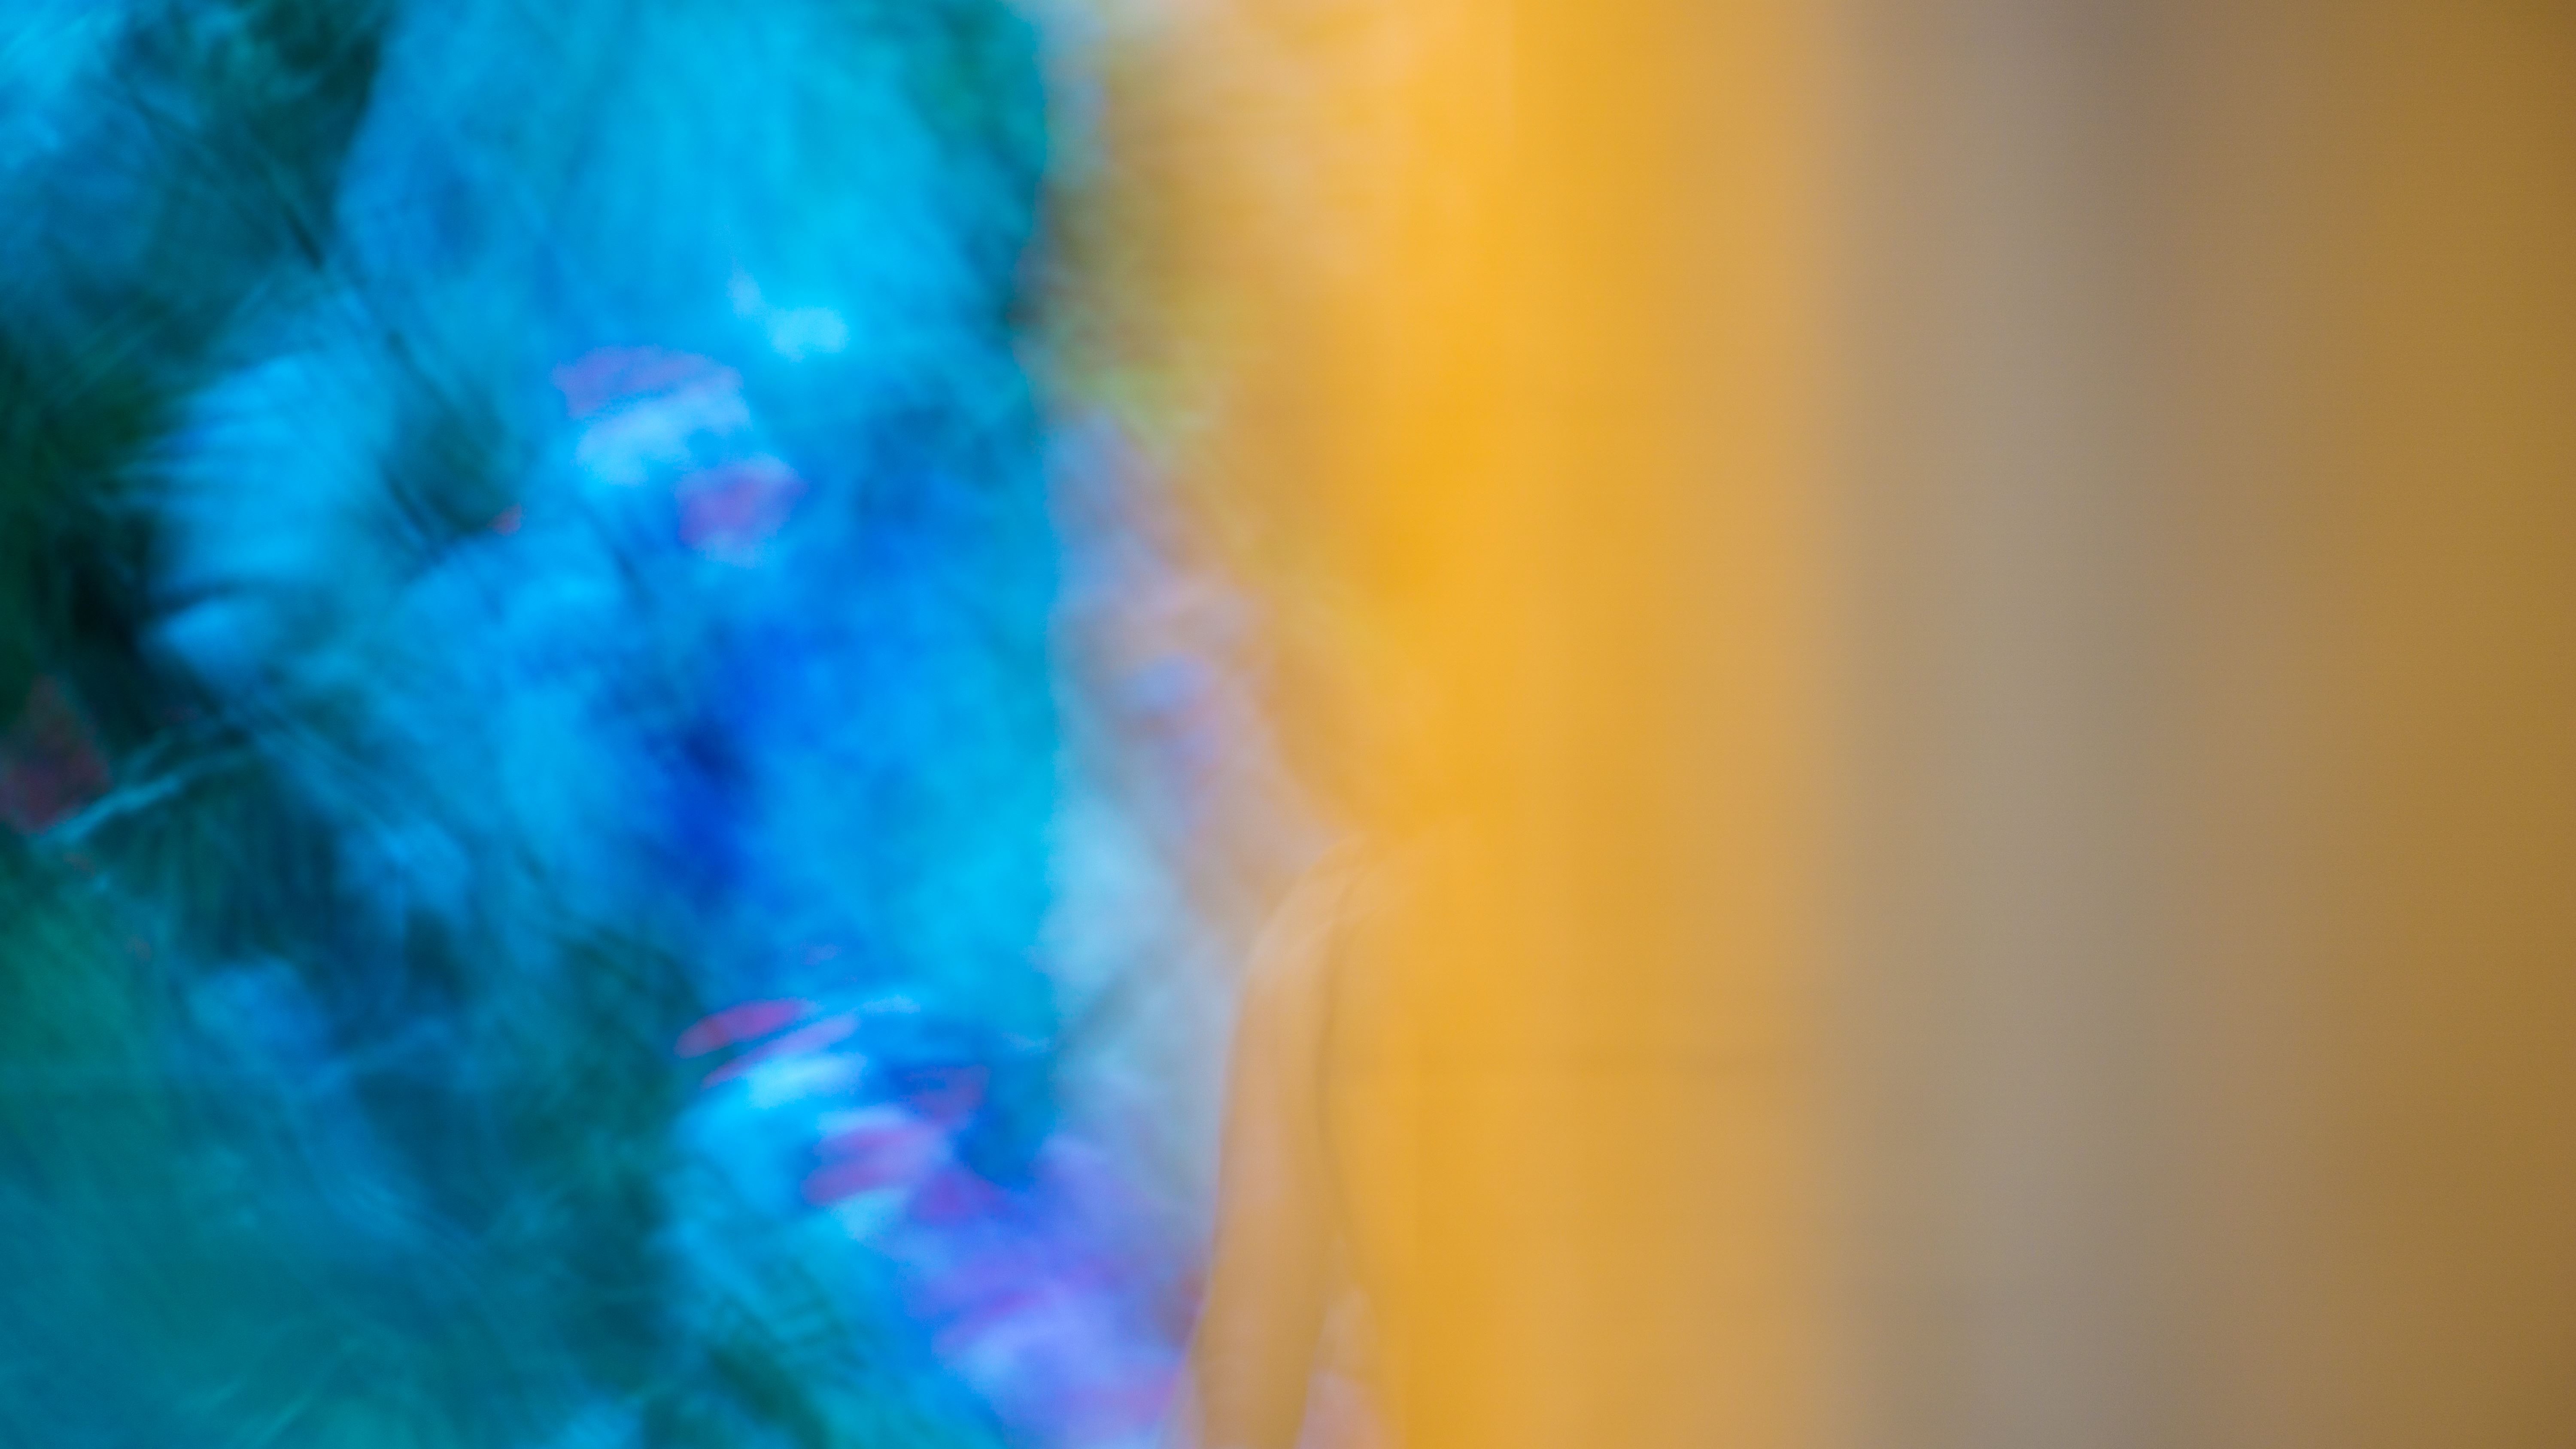
light, sunlight, color, blue, close up, macro photography